Churches of Kraków

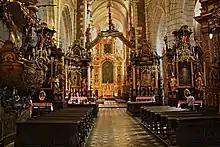
The nave of Corpus Christi Basilica in Kraków district of Kazimierz

The metropolitan city of Kraków, former capital of Poland, is known as the "city of churches". The abundance of landmark, historic Roman Catholic churches along with the plenitude of monasteries and convents earned the city a countrywide reputation as the "Northern Rome" in the past. The churches of Kraków comprise over 120 Roman Catholic places of worship, of which over 60 were built in the 20th century. They remain the centers of religious life for the local population and are attended regularly, while some are often crowded on Sundays.